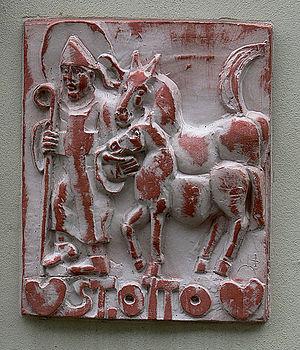
L'hippomancie est la divination grâce au cheval, qu'il s'agisse d'interpréter les mouvements ou les hennissements de l'animal, les traces qu'il laisse, ou encore ses ossements. Durant une grande partie de l'Histoire, le cheval est perçu comme un intermédiaire entre l'Homme, la Nature et les dieux. Des facultés de devin ou d'oracle lui sont prêtées, souvent dans le cadre de cultes.